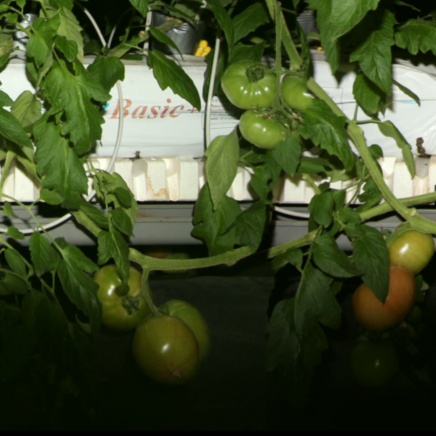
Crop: tomato